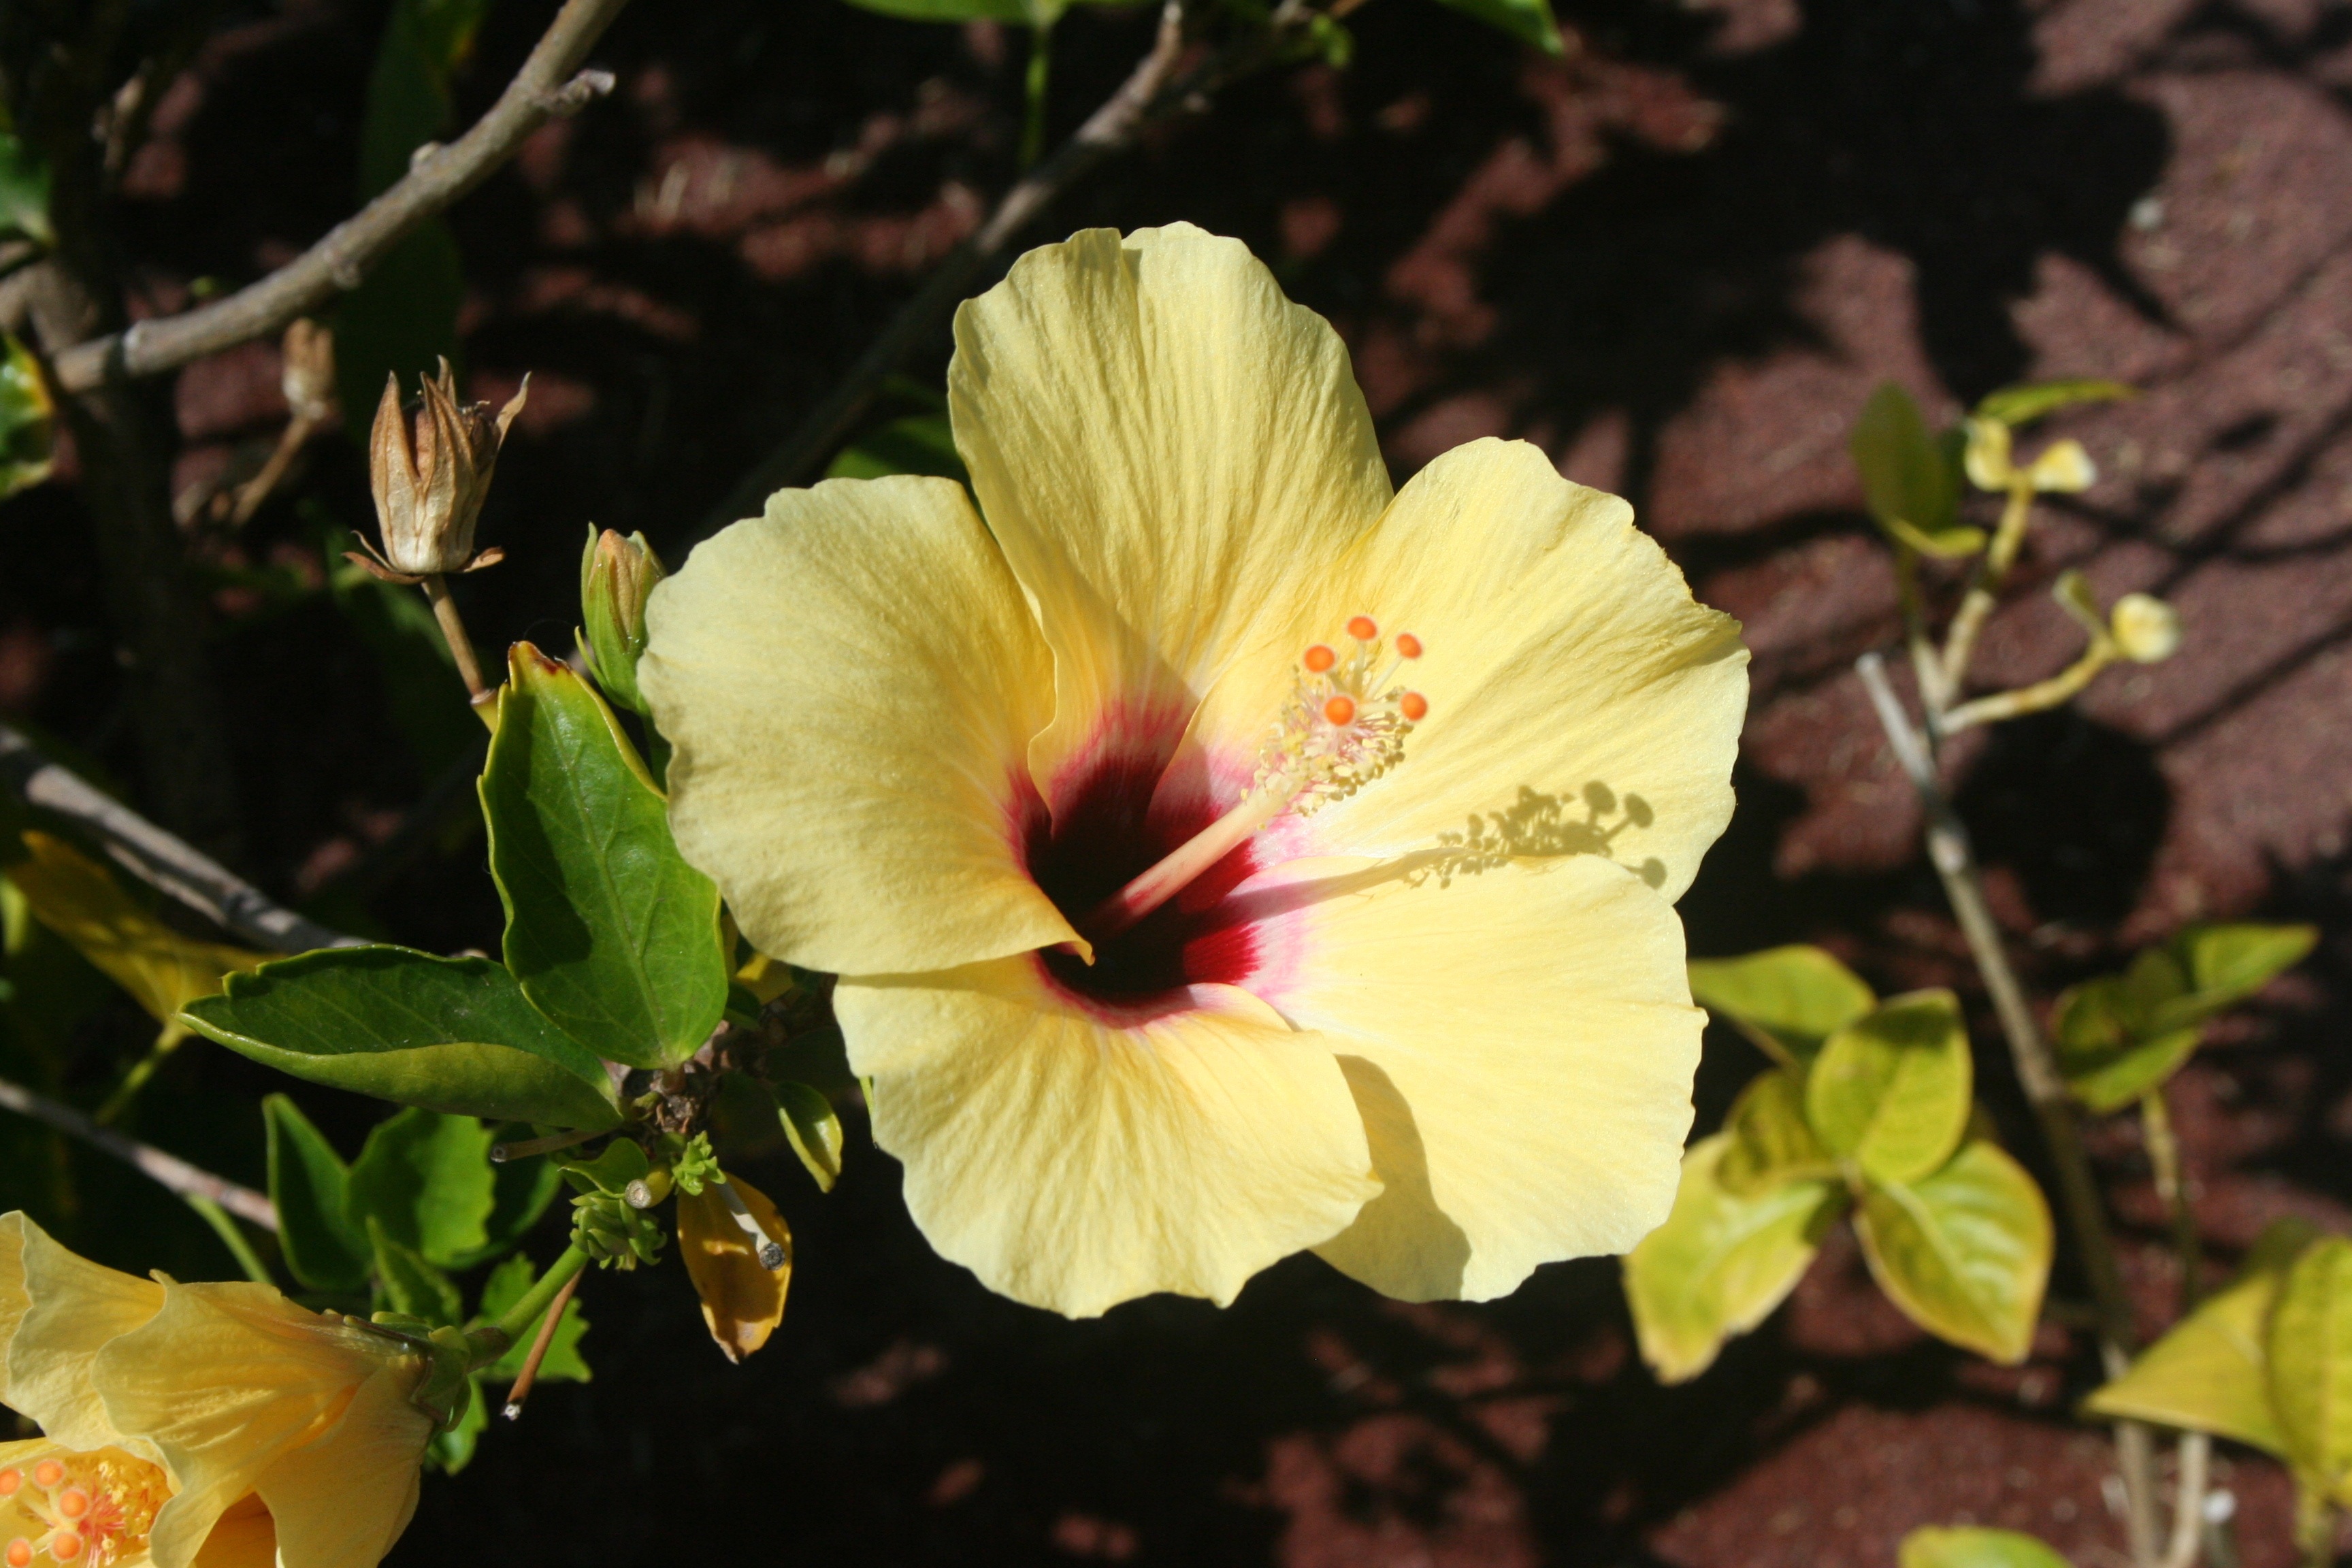
blossom, plant, flower, petal, bloom, produce, botany, flora, plants, wildflower, flowers, shrub, hibiscus, malvales, macro photography, flowering plant, chinese hibiscus, land plant, mallow family